Tony Zucco

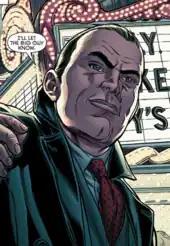
Tony Zucco in "Nightwing" (vol. 3) #18 (May 2013, DC Comics), art by Juan Jose Ryp.

In The New 52 (a reboot of DC Universe's continuity), Zucco disappears after being arrested and is presumed dead. However, his daughter Sonia informs Nightwing that he is still alive and working in Chicago under its mayor Wallace Cole, who has declared him legally dead. Zucco later helps Nightwing battle the Prankster, whose father he killed.